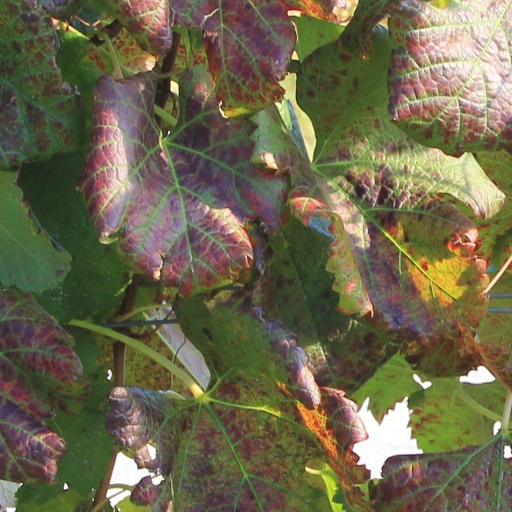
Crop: grape